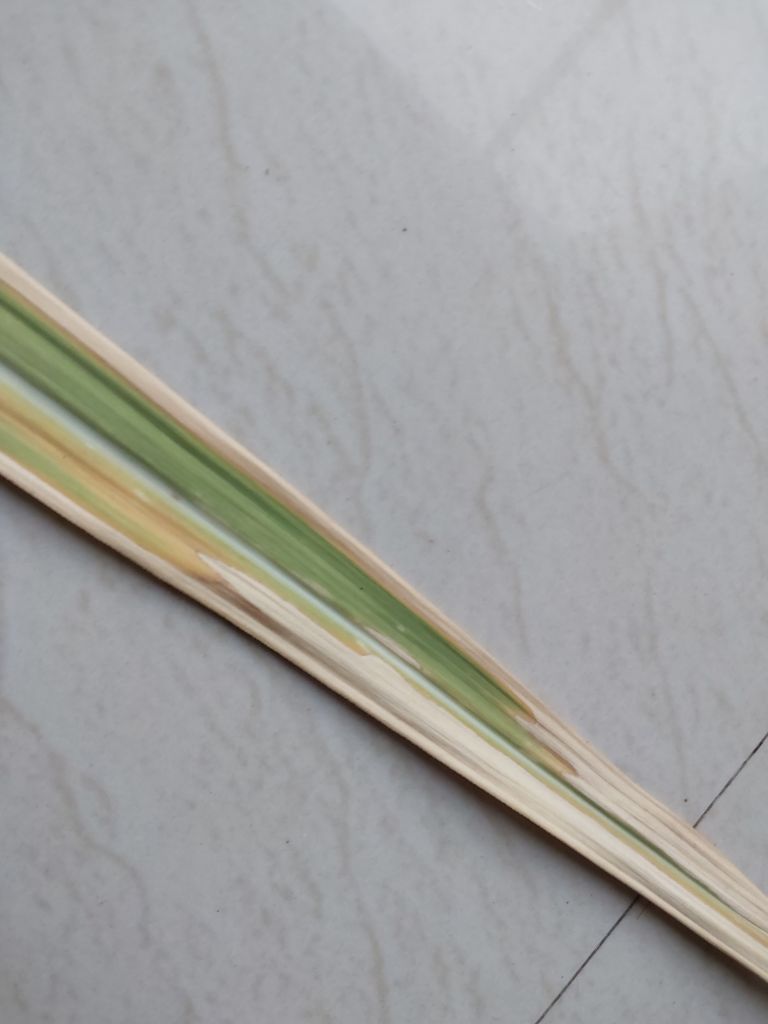
Label: Banded Chlorosis